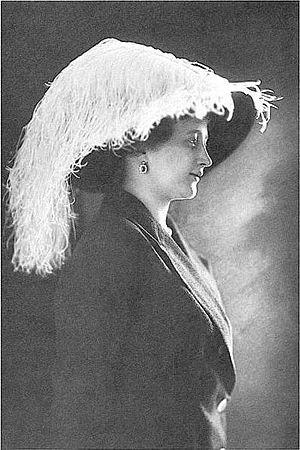
Cette page compile la liste des familles princières, éteintes ou non, de la noblesse autrichienne. Le style en usage pour s'adresser aux familles princières austro-hongroises est Durchlaucht. On peut aussi user de Fürstliche Gnaden.
Cette page compile les familles comtales, qu'elles soient éteintes ou non, de la noblesse autrichienne. Le style employé pour s'adresser aux membres des-dites famille étant l'allemand Erlaucht. On peut également user de Gräfliche Gnaden.